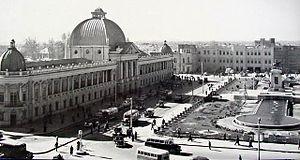
Toop Khāneh ou Tūpkhāneh, est une grande place urbaine et un quartier dans le sud du centre de la ville de Téhéran, en Iran.
Téhéran [teeʁɑ̃], est la capitale et la plus grande ville d'Iran. Située dans le nord du pays, au pied des monts Elbourz, la ville donne son nom à la province dont elle est également la capitale. Téhéran a vu sa population multipliée par 40 depuis qu'elle est devenue la capitale à la suite du changement de dynastie de 1786. En 2015, la ville compte environ 9 000 000 habitants ; et l'agglomération plus de 15 000 000. La ville possède un métro et un dense réseau autoroutier.